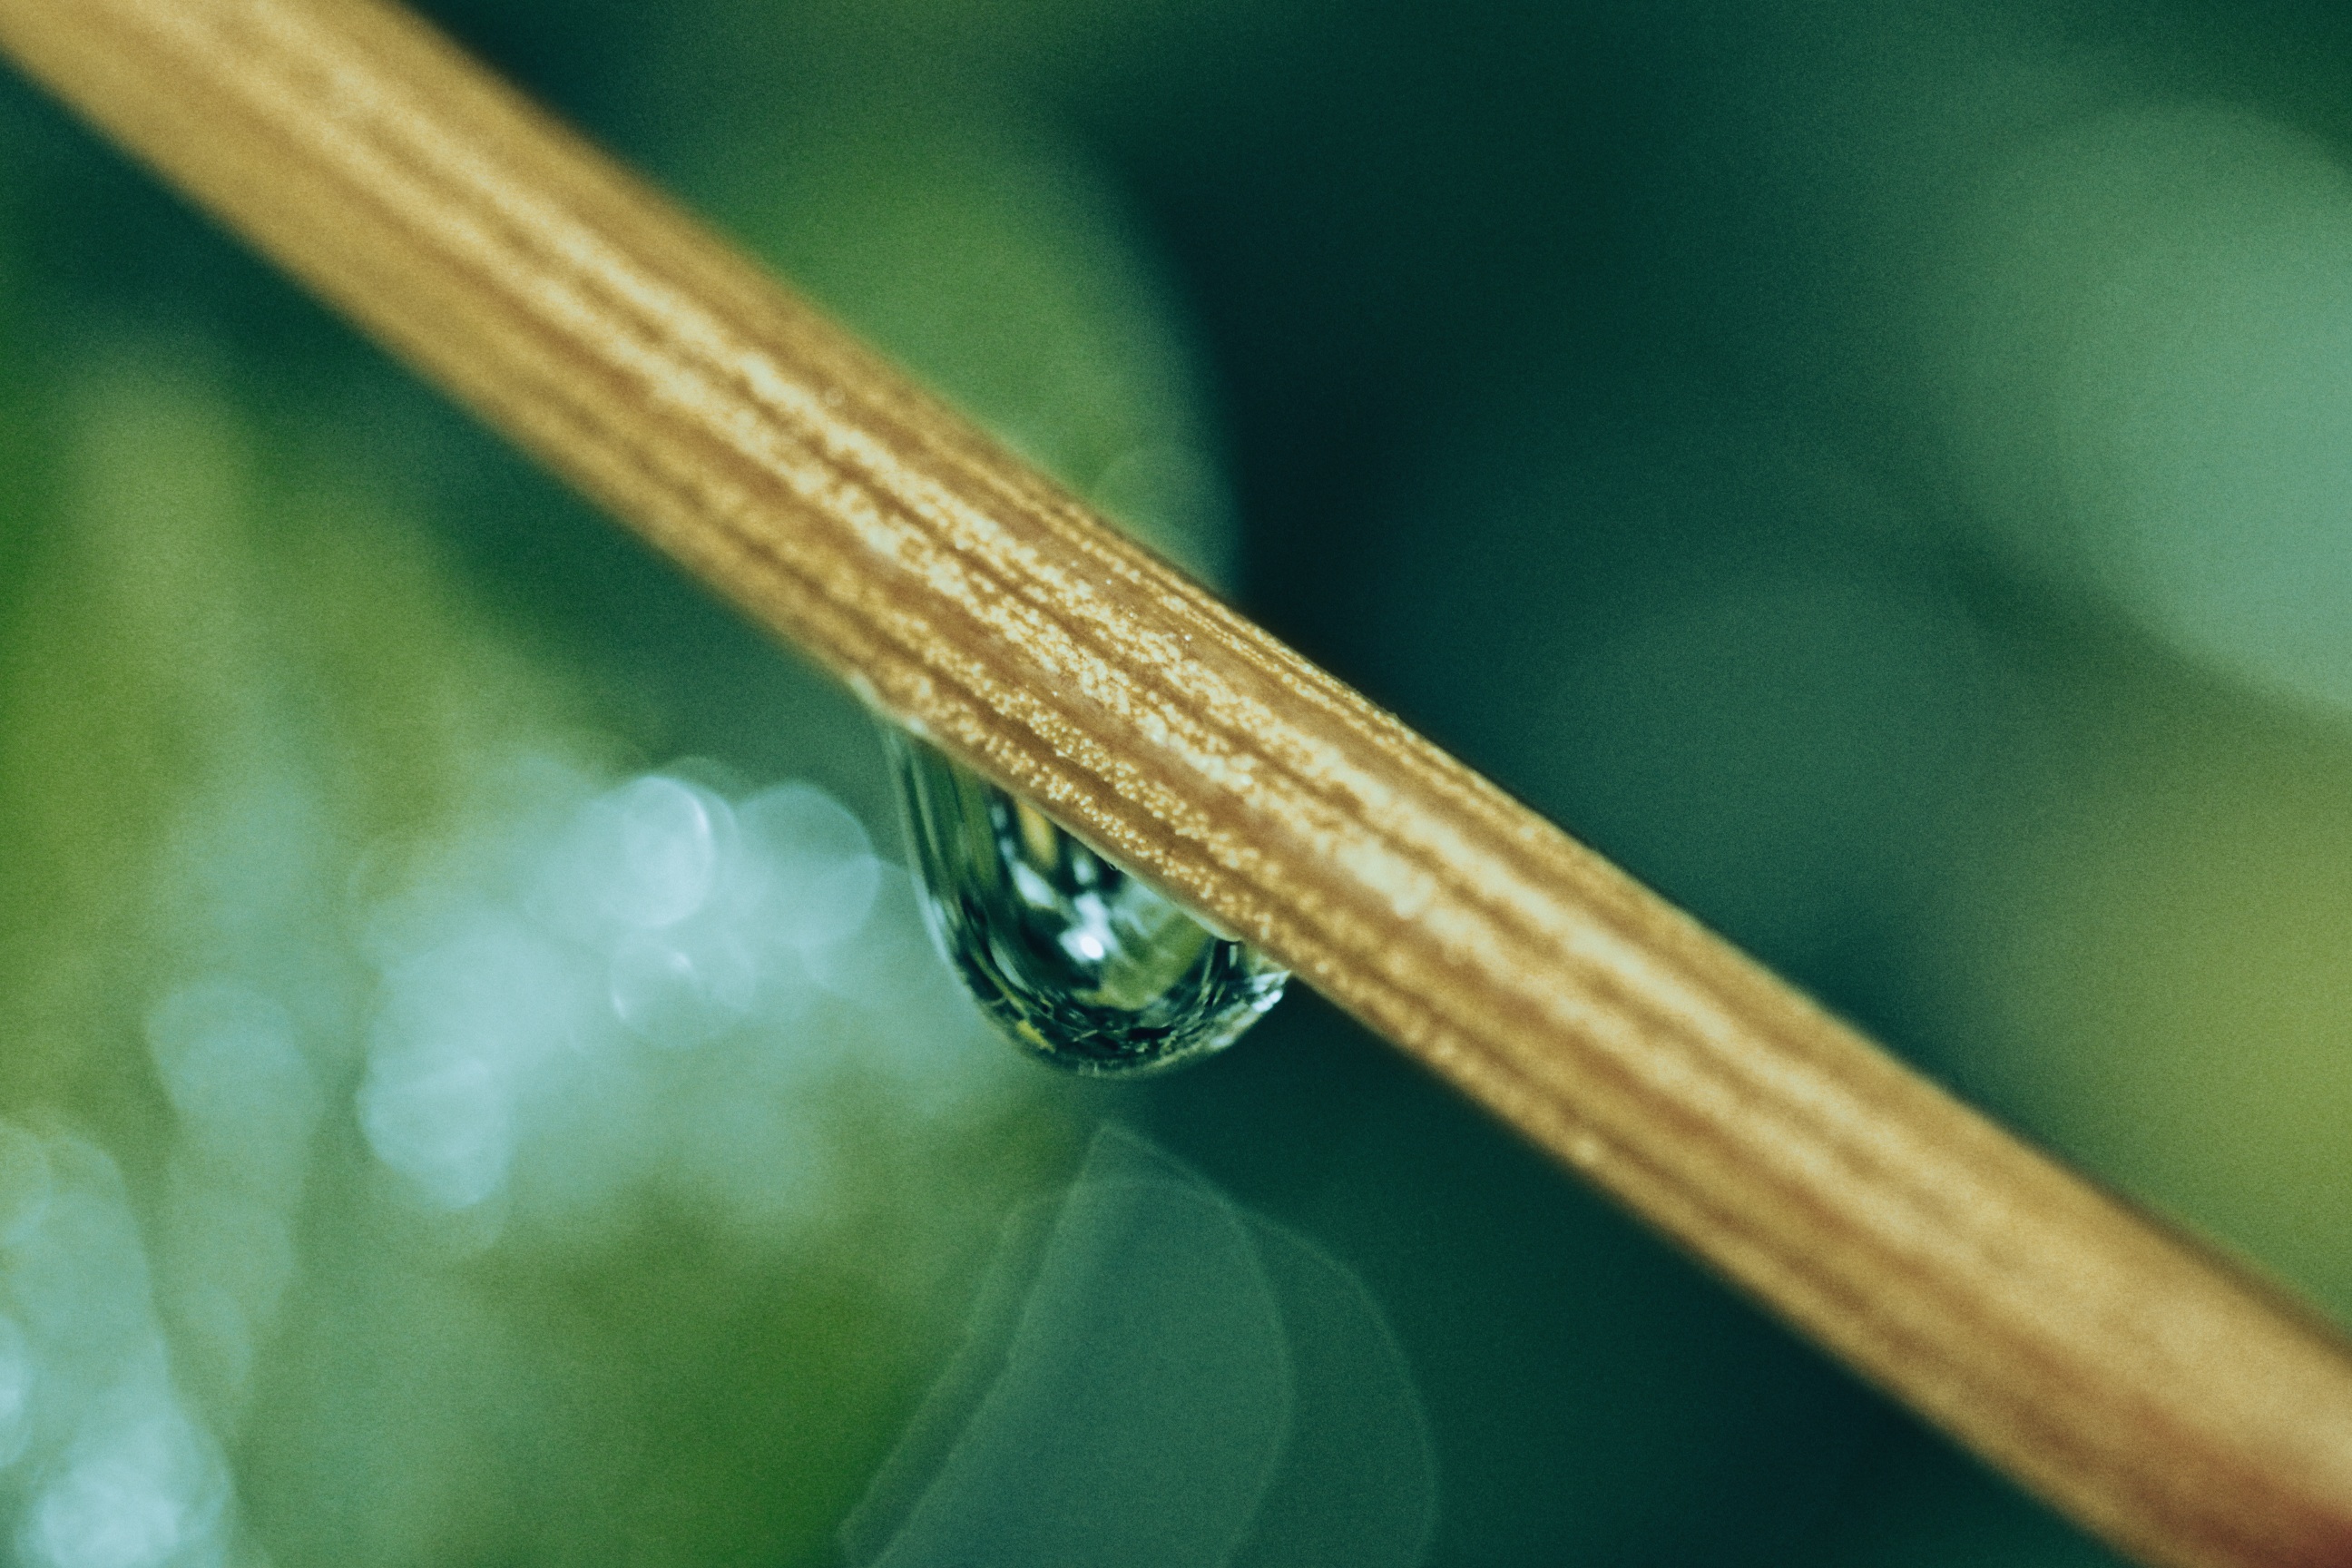
photography, leaf, green, insect, fauna, close up, damselfly, macro photography, plant stem, dragonflies and damseflies, cue stick